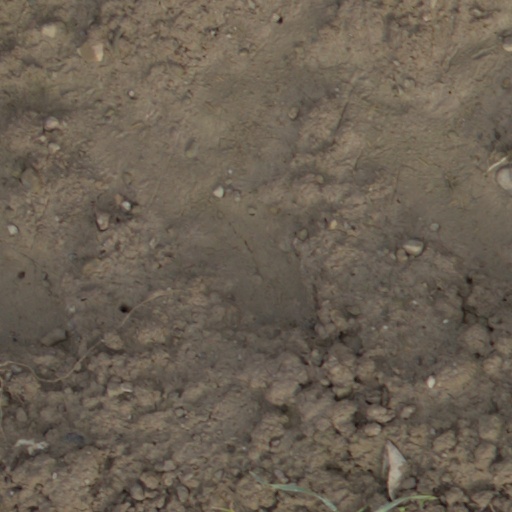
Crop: wheat